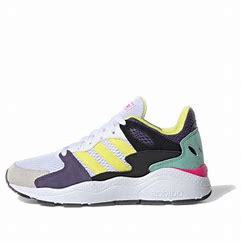
Brand: adidas
Model: neo Adidas NEO Crazychaos